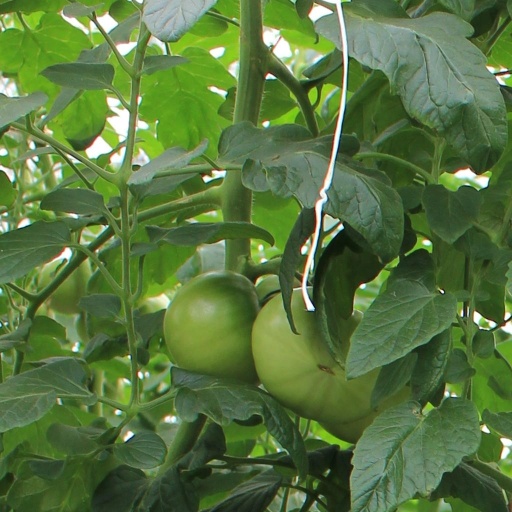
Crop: tomato